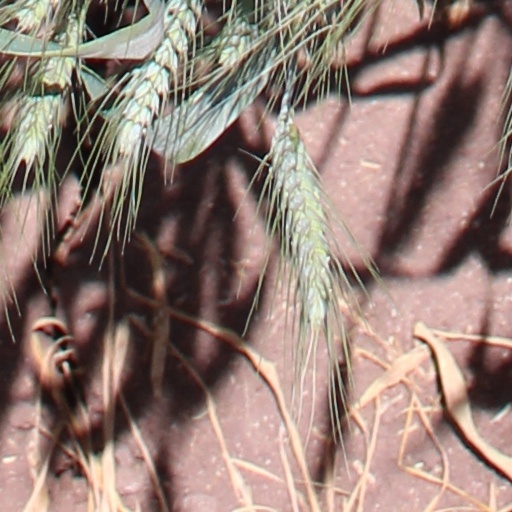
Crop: wheat